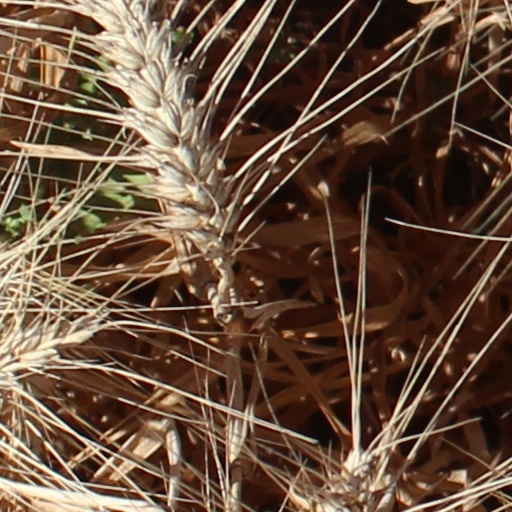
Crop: wheat